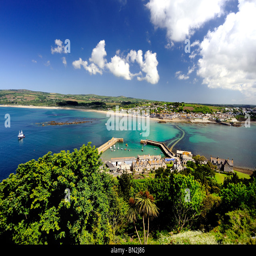
view across the harbour and bay